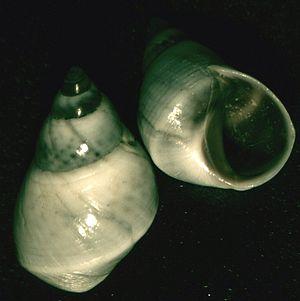
Les Littorinidae sont une famille de mollusques de la classe des gastéropodes et de l'ordre des Littorinimorpha. Cette famille contient notamment les bigorneaux.